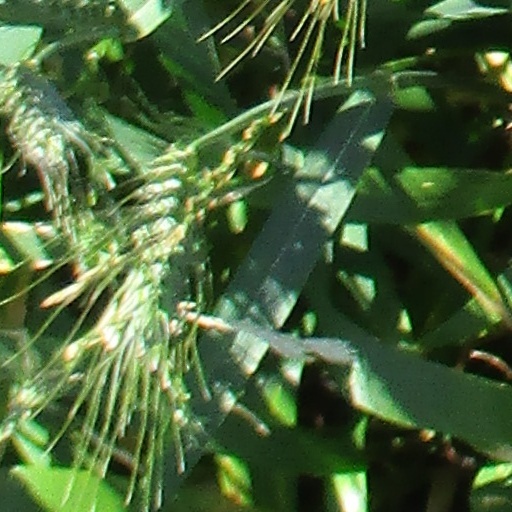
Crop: wheat